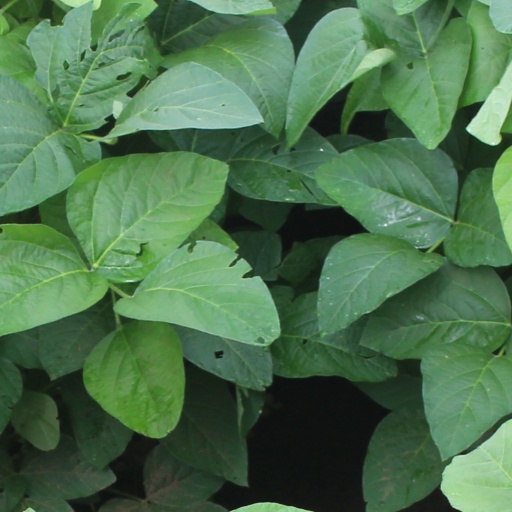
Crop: soybean